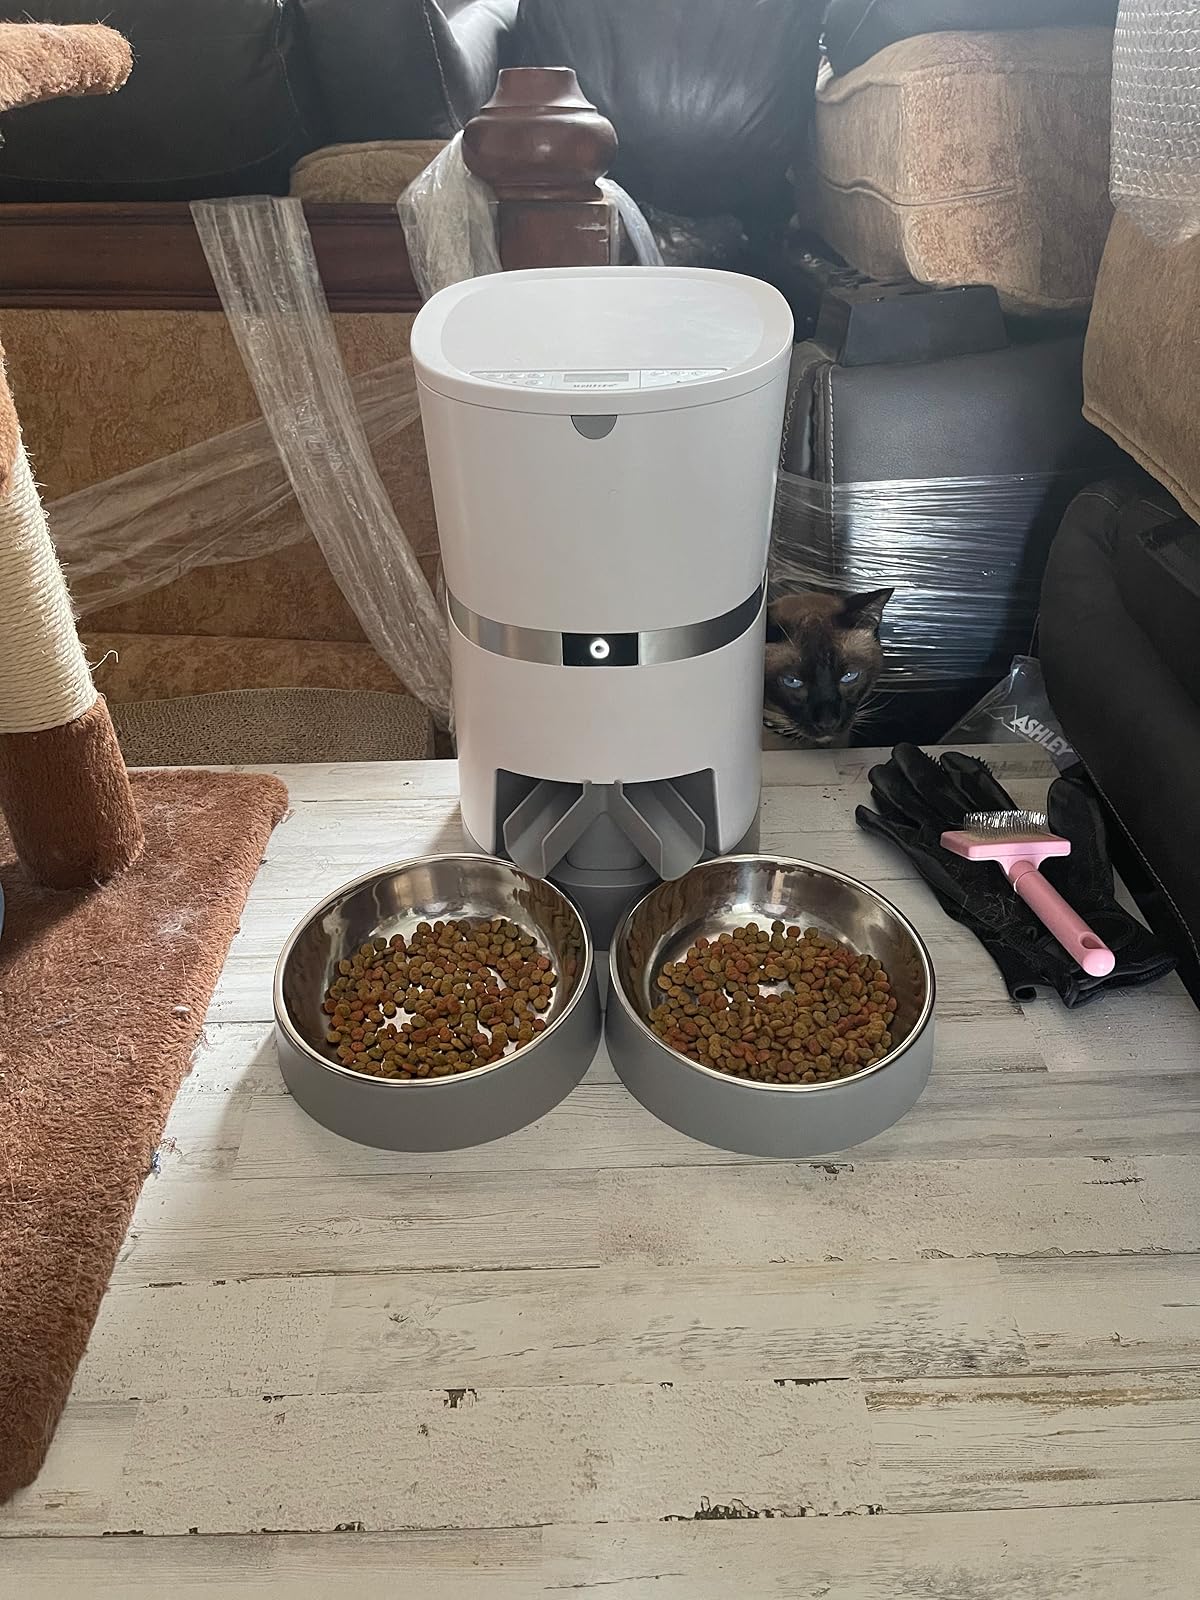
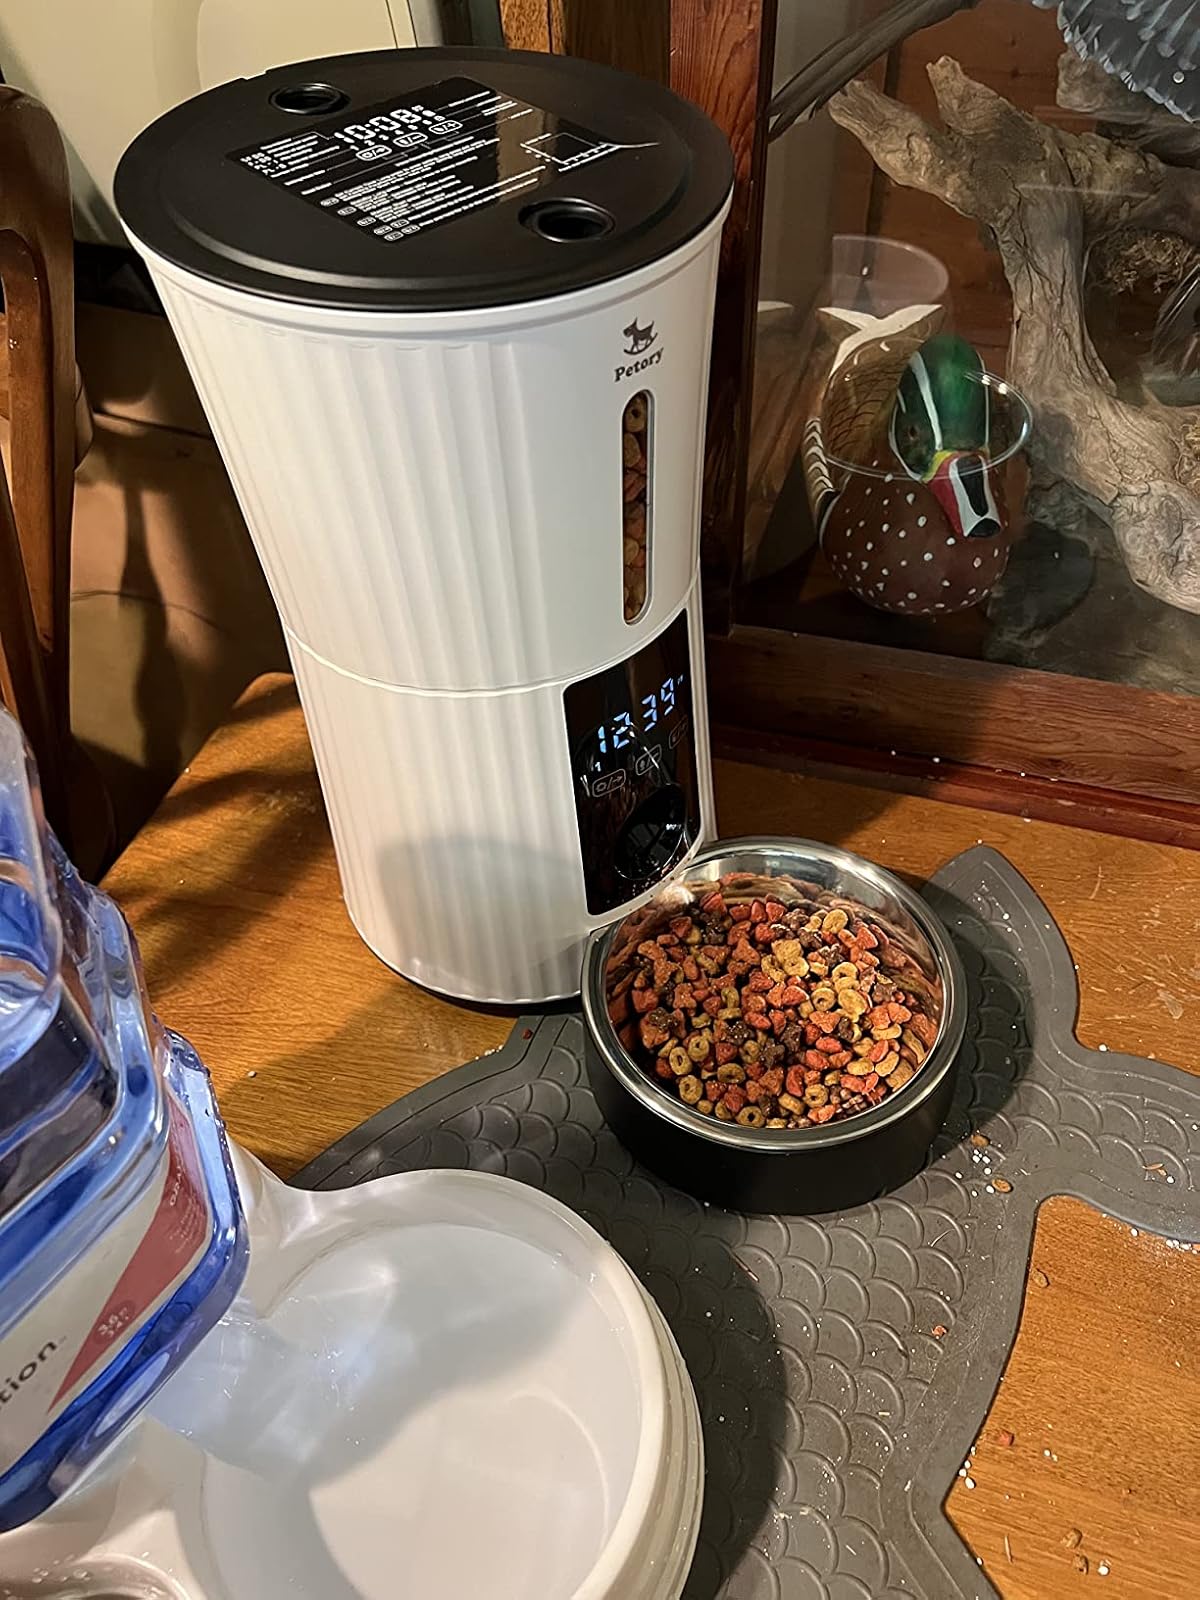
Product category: items_feeder
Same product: no